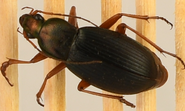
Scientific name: Chlaenius aestivus
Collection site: Smithsonian Conservation Biology Institute NEON (SCBI), plot SCBI_008